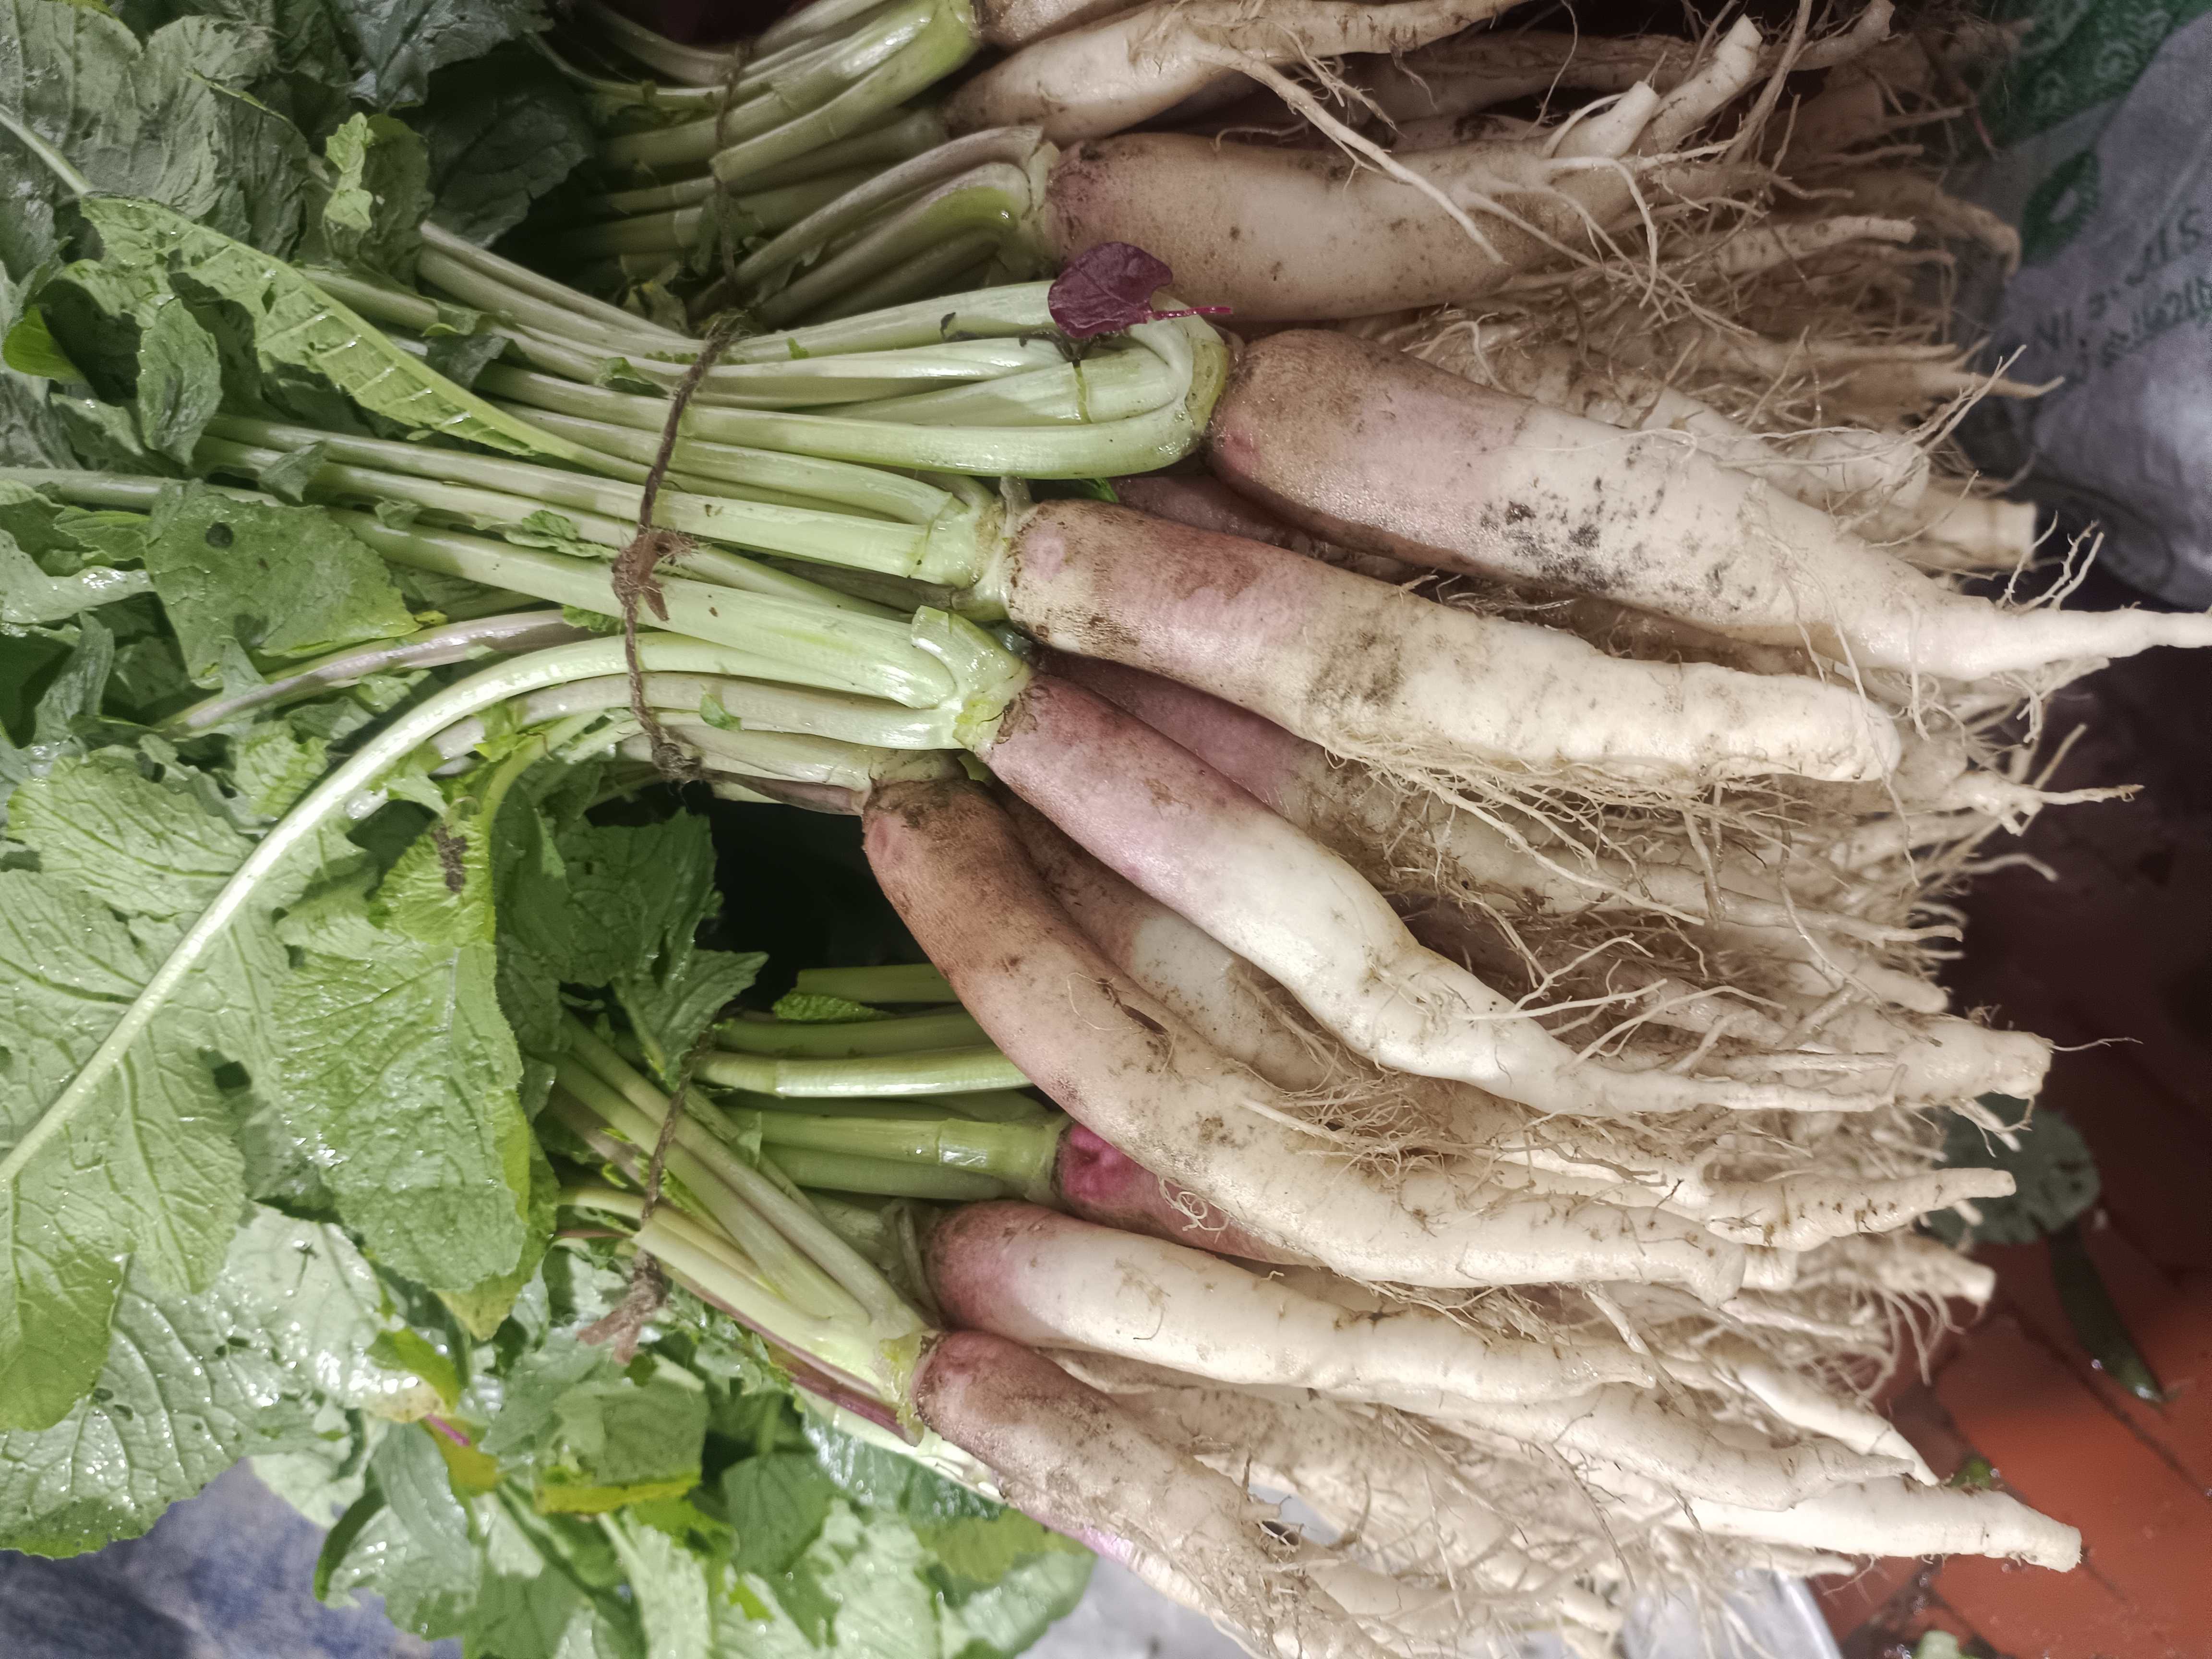
Label: Raphanus sativus